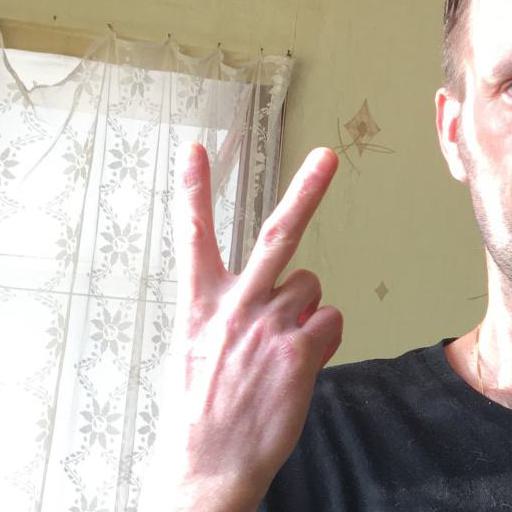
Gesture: peace_inverted